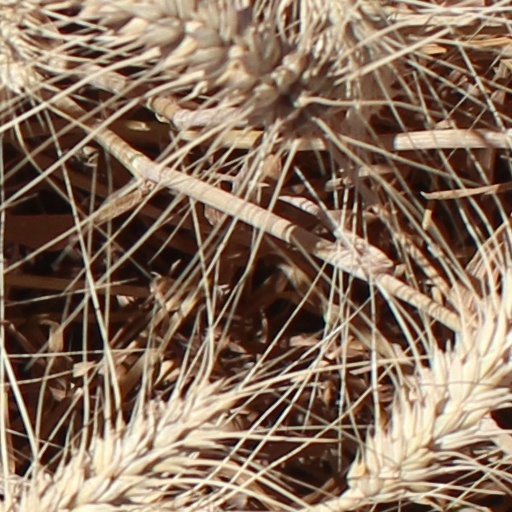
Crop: wheat